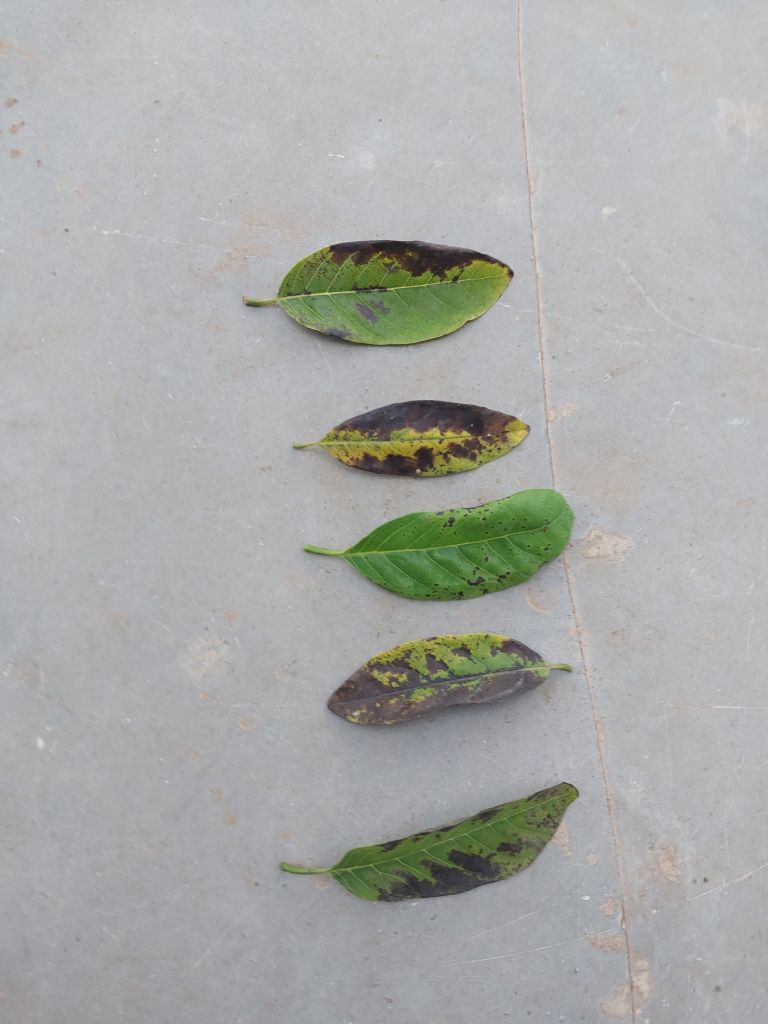
Disease label: Leaf spot on Leaves